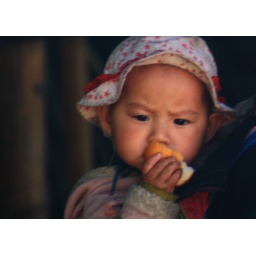
This photo was taken in cat cat village. The little girl was tied behind her mother back.